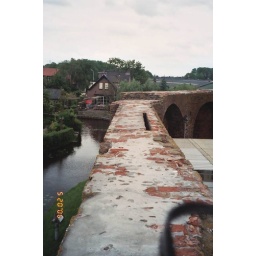
The slit in the wall which used to allow the original gate door to come up.